Independence Savings Bank

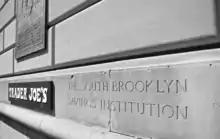
Former South Brooklyn Savings Institution building, now Trader Joe's

Independence Community Bank was a bank based in Brooklyn, New York. In 2006, the bank was acquired by Santander Bank.